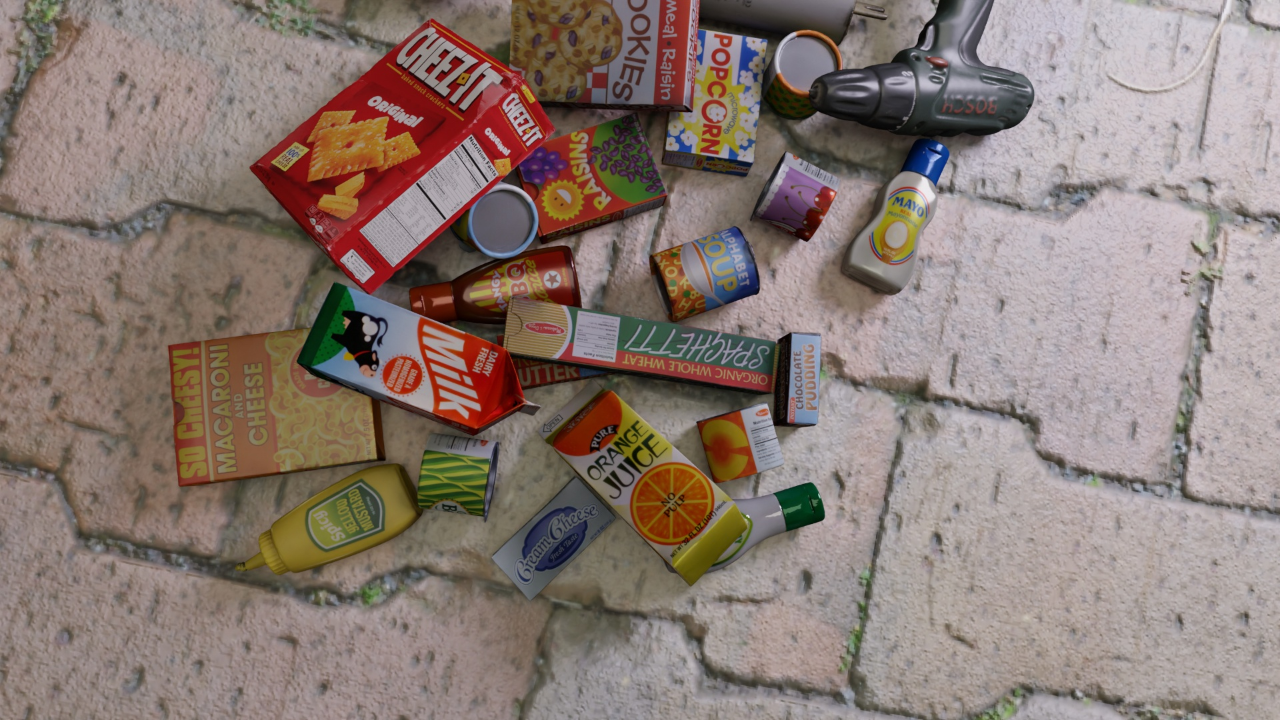
Question:
What are the five normalized (x, y) points between 0 and 1 in the image that define the grasp plane for the butter packaging box labeled "FARM FRESH BUTTER"? Your answer should be as Grasp center: [], Left finger base: [], Right finger base: [], Left finger tip: [], Right finger tip: [].
Answer: Grasp center: [0.382812, 0.504167], Left finger base: [0.433594, 0.475], Right finger base: [0.33125, 0.531944], Left finger tip: [0.439844, 0.493056], Right finger tip: [0.342969, 0.547222]